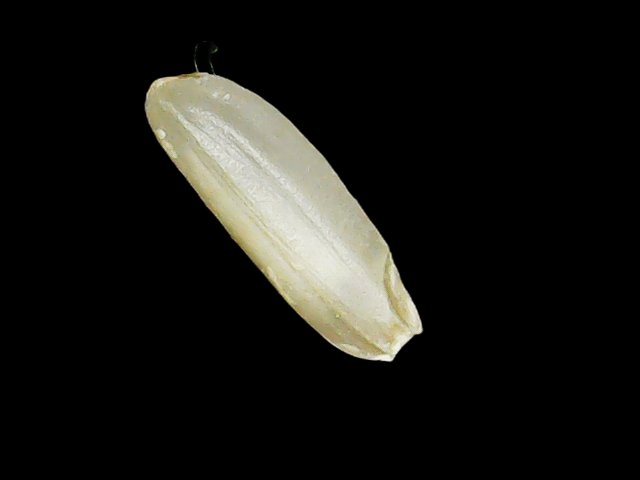
Rice variety: Binadhan12